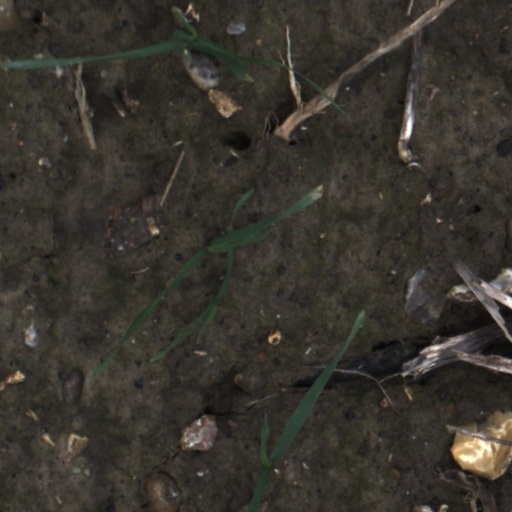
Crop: wheat